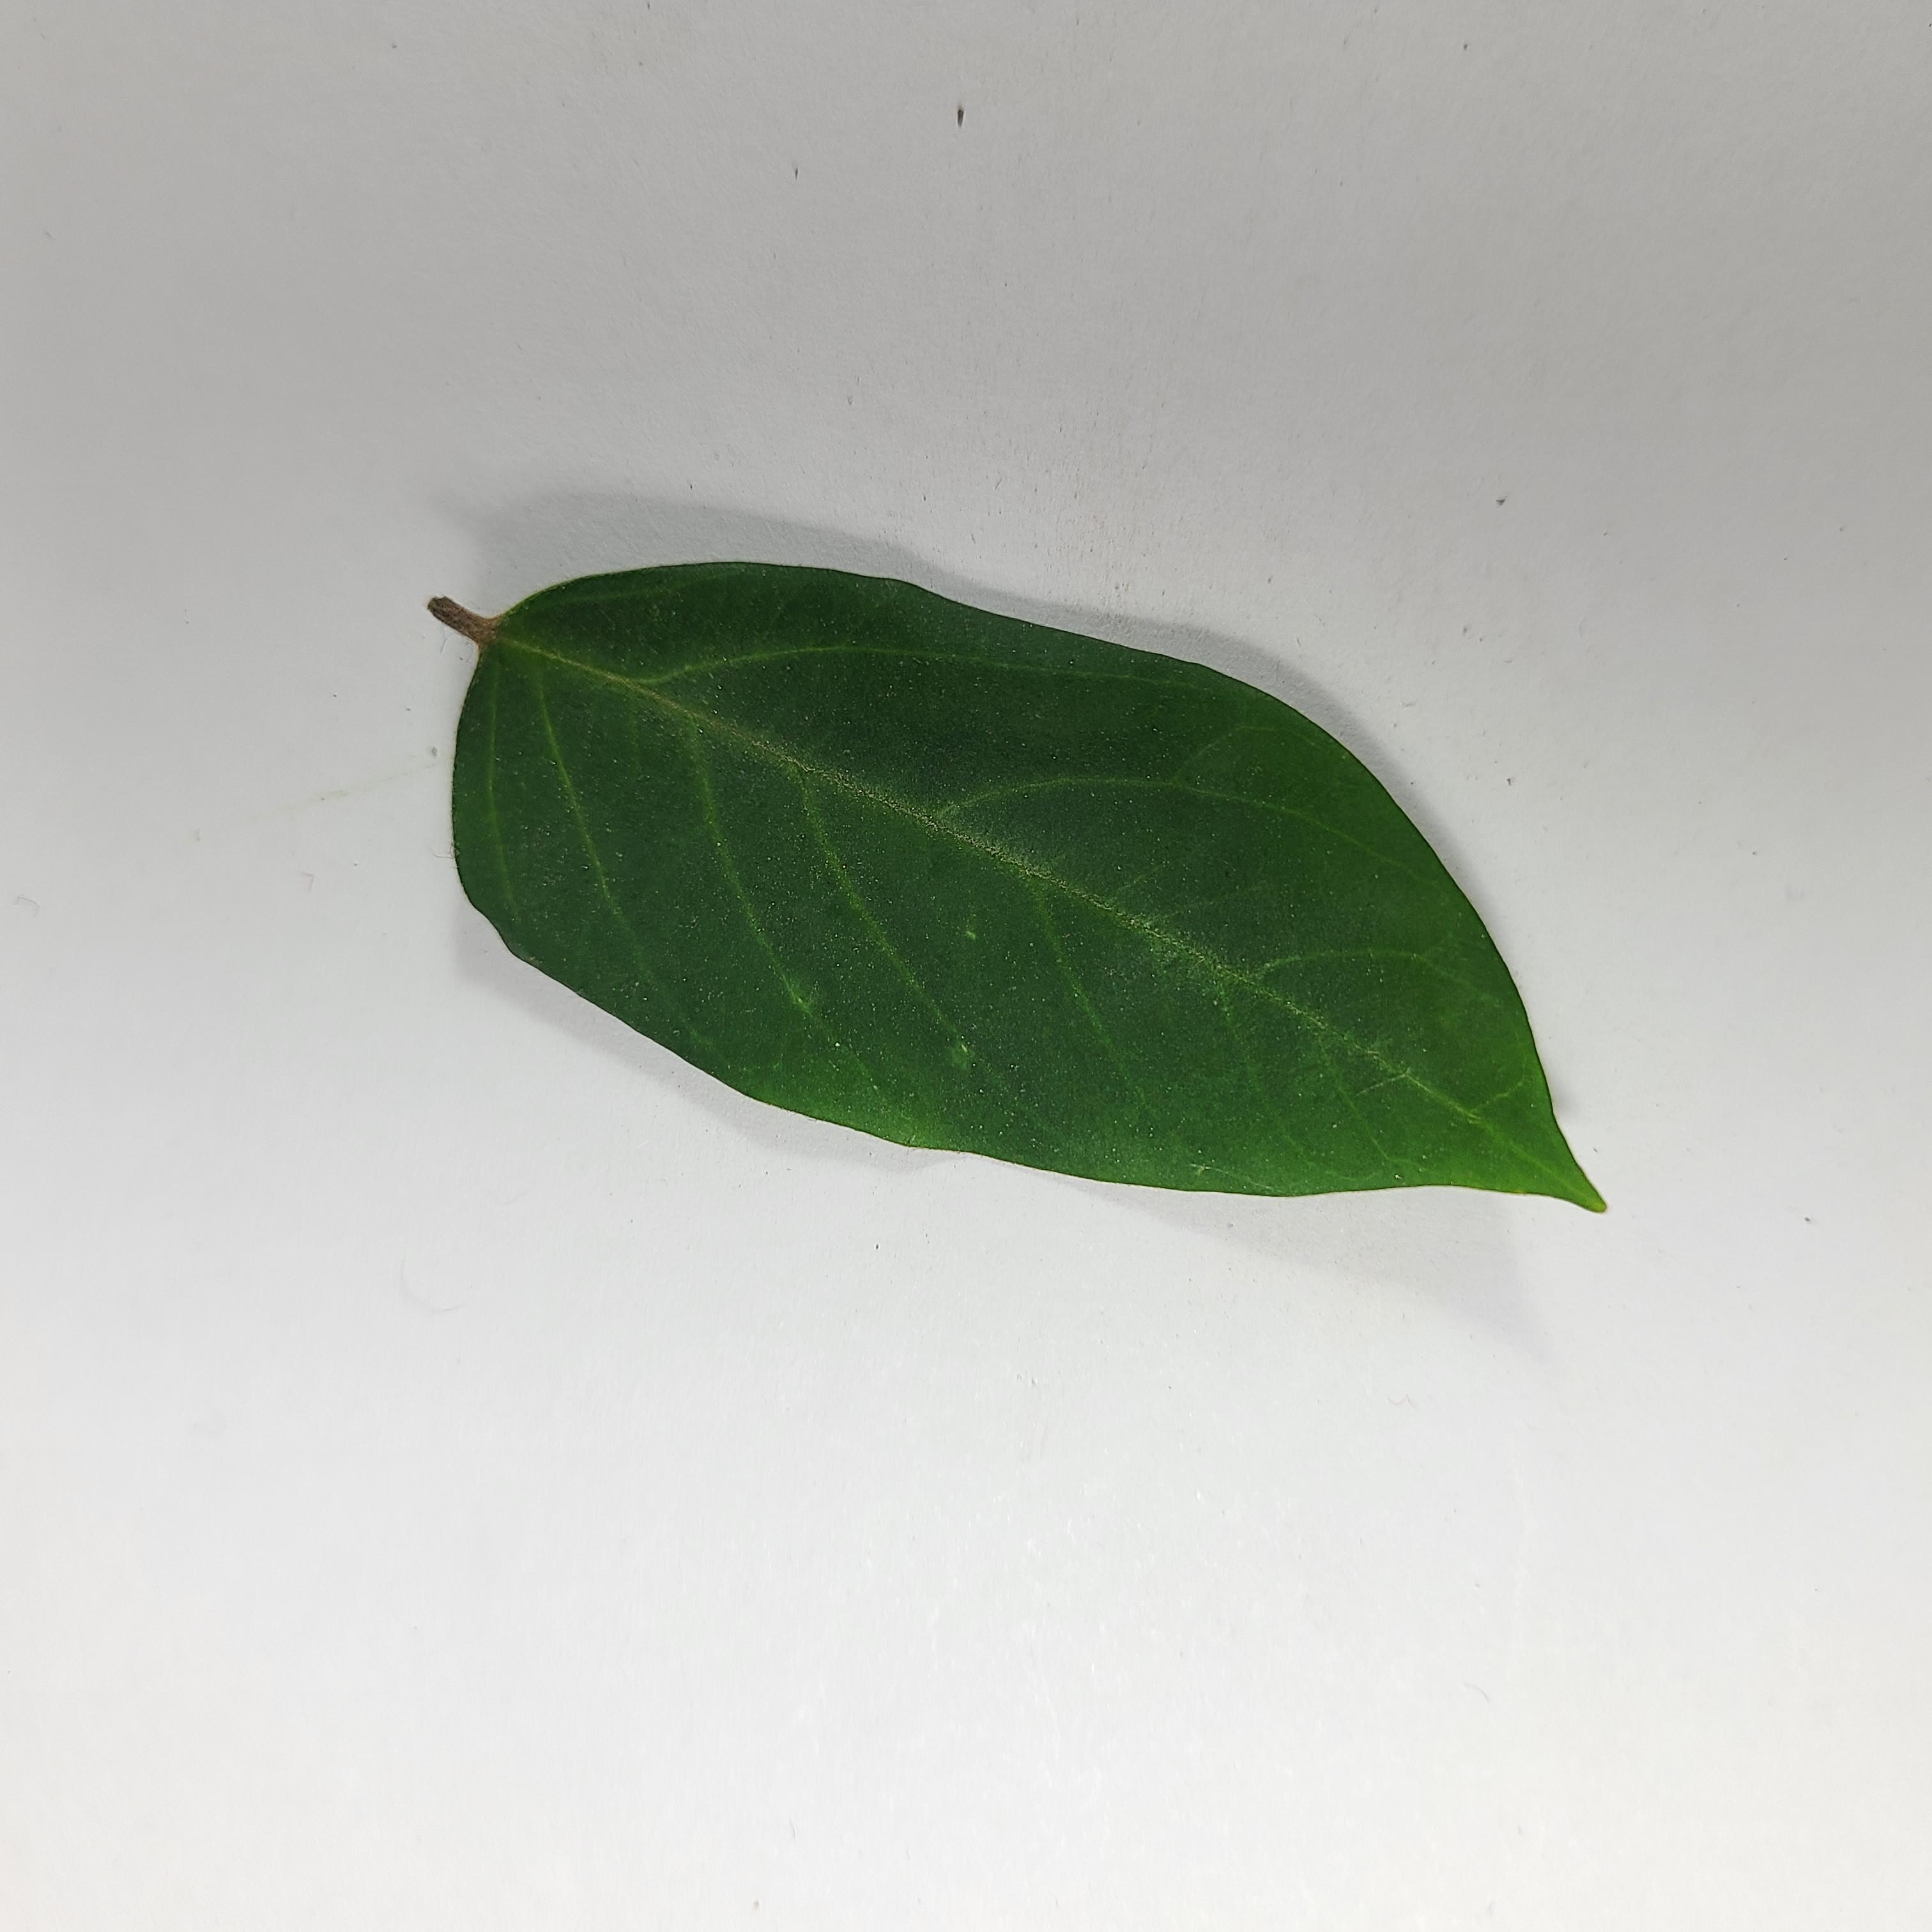
Label: Healthy Leaves